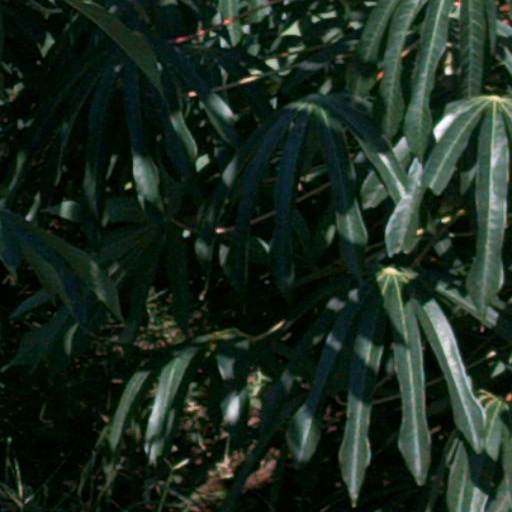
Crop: cassava